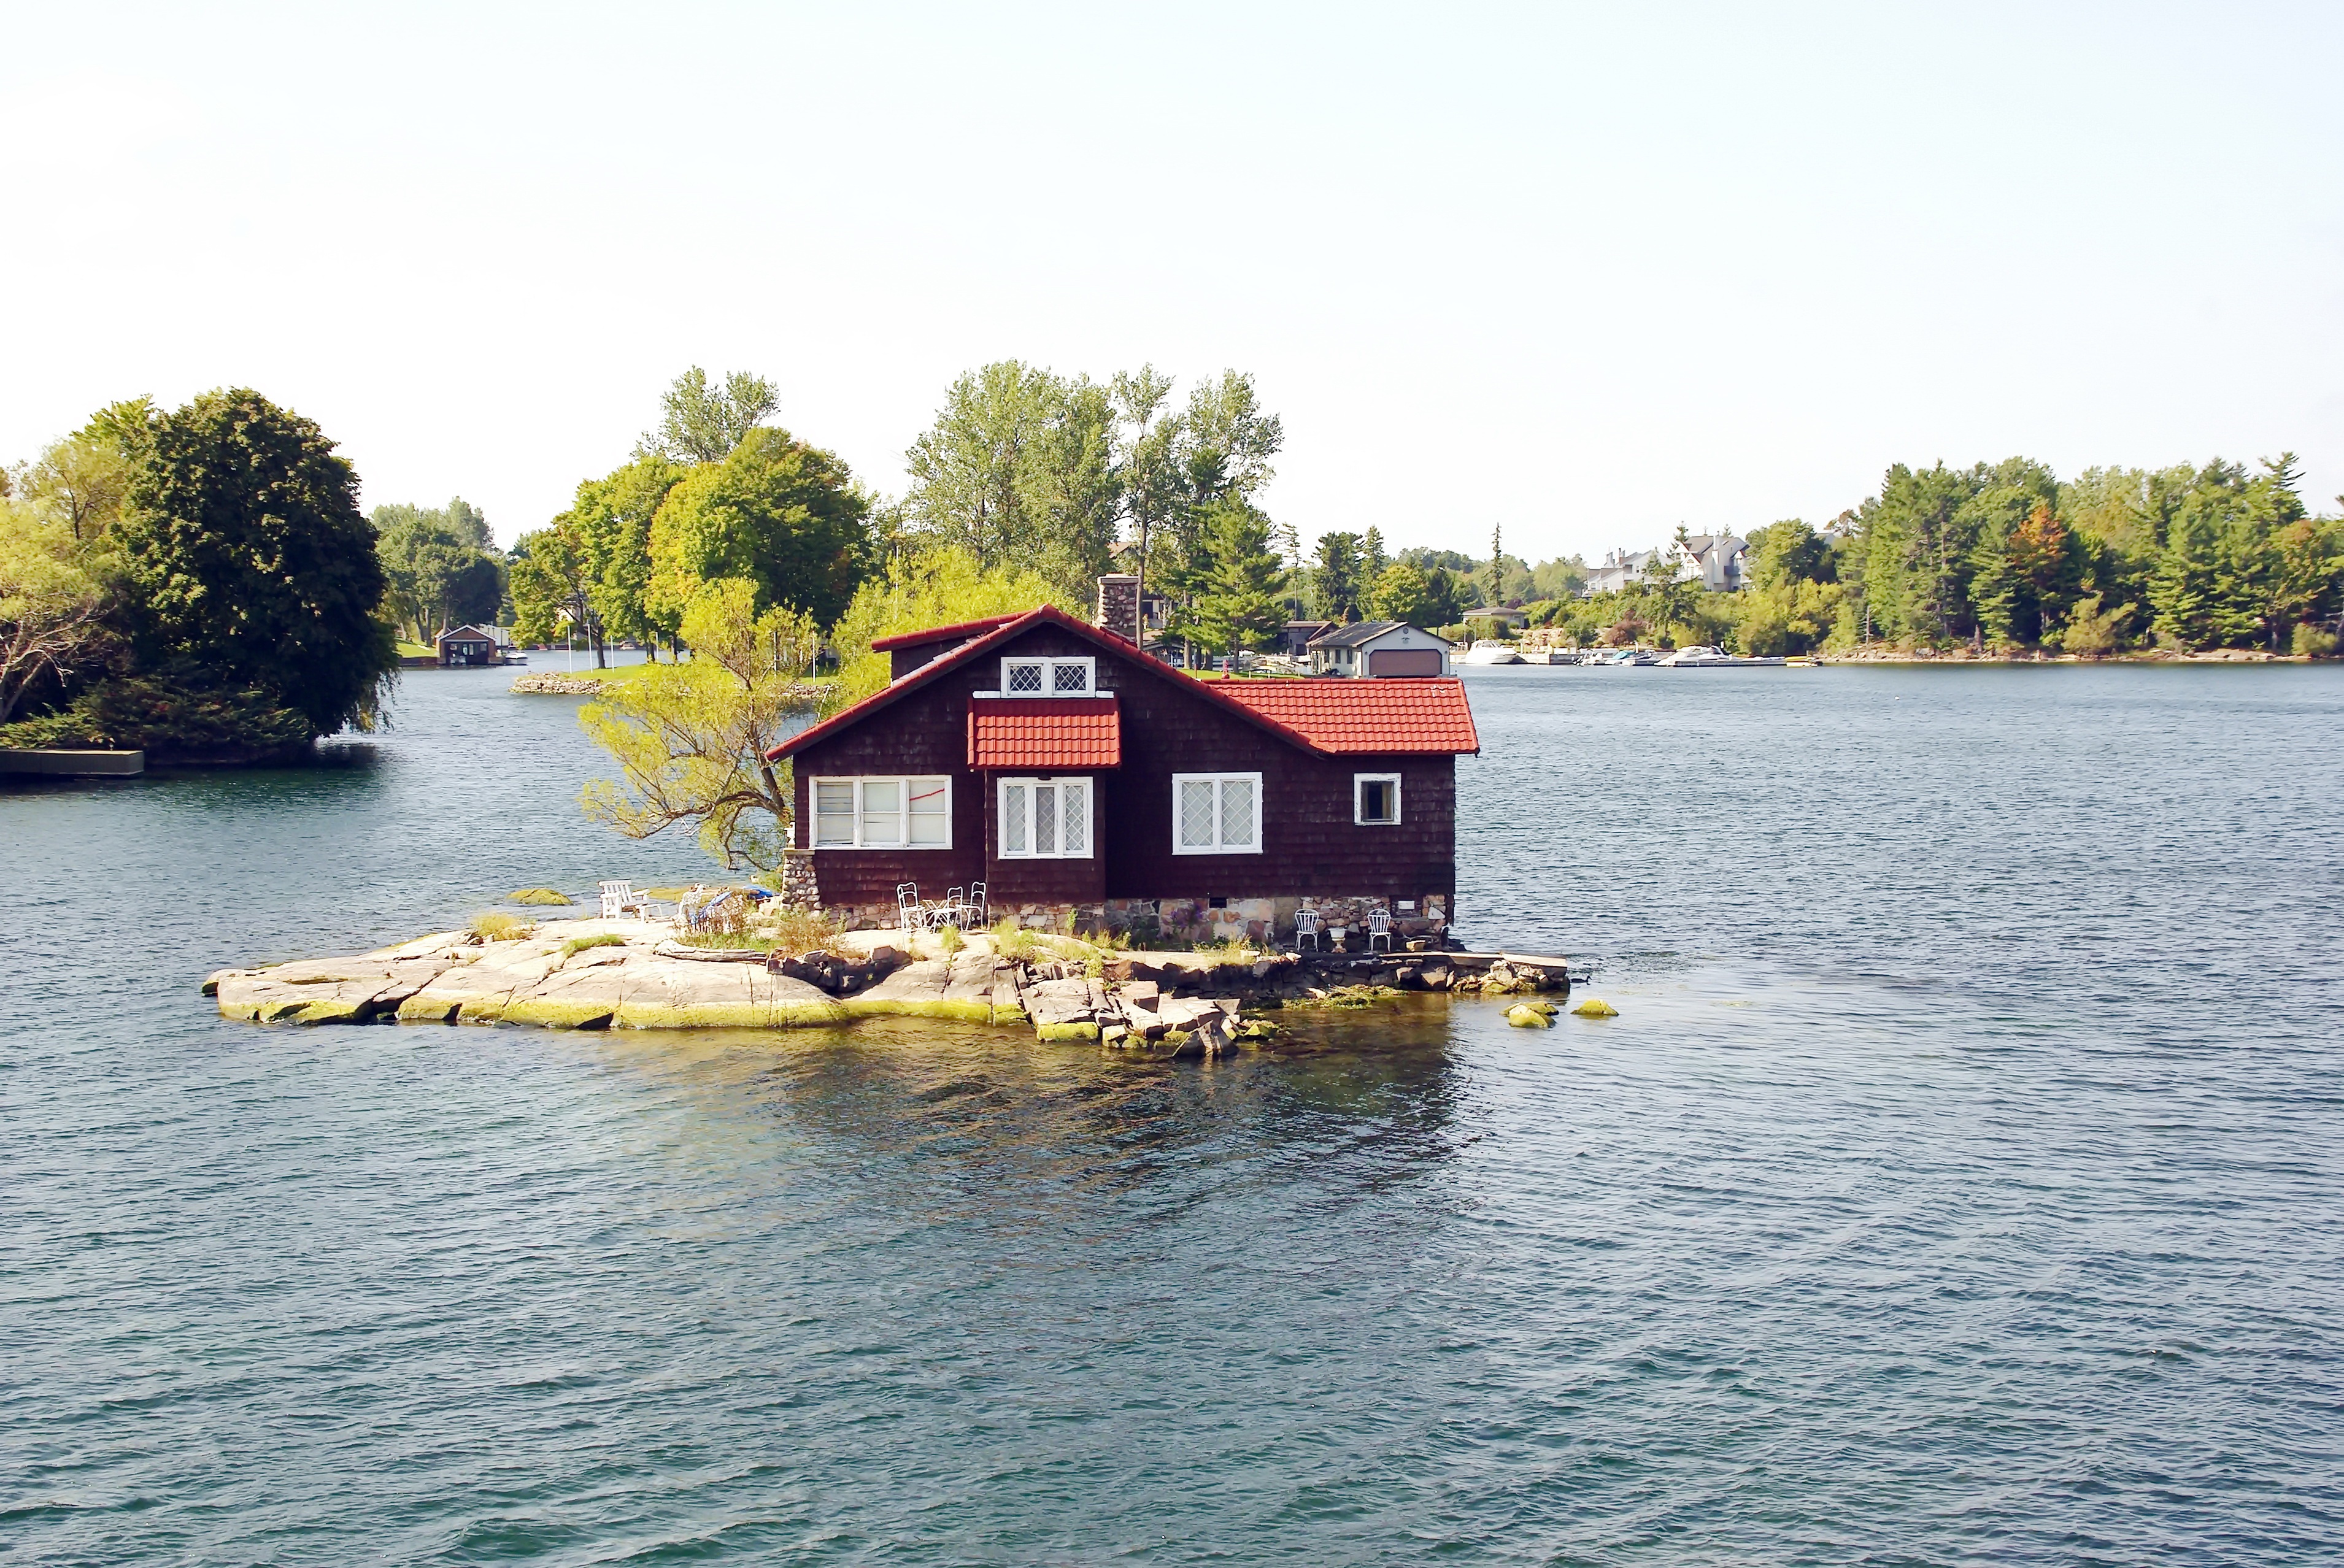
landscape, boat, house, lake, river, reflection, vehicle, island, boathouse, residence, waterway, boating, canada, raft, mille les